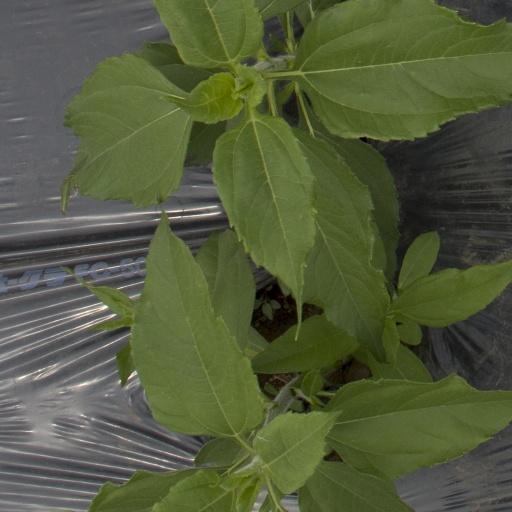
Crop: Jerusalem artichoke